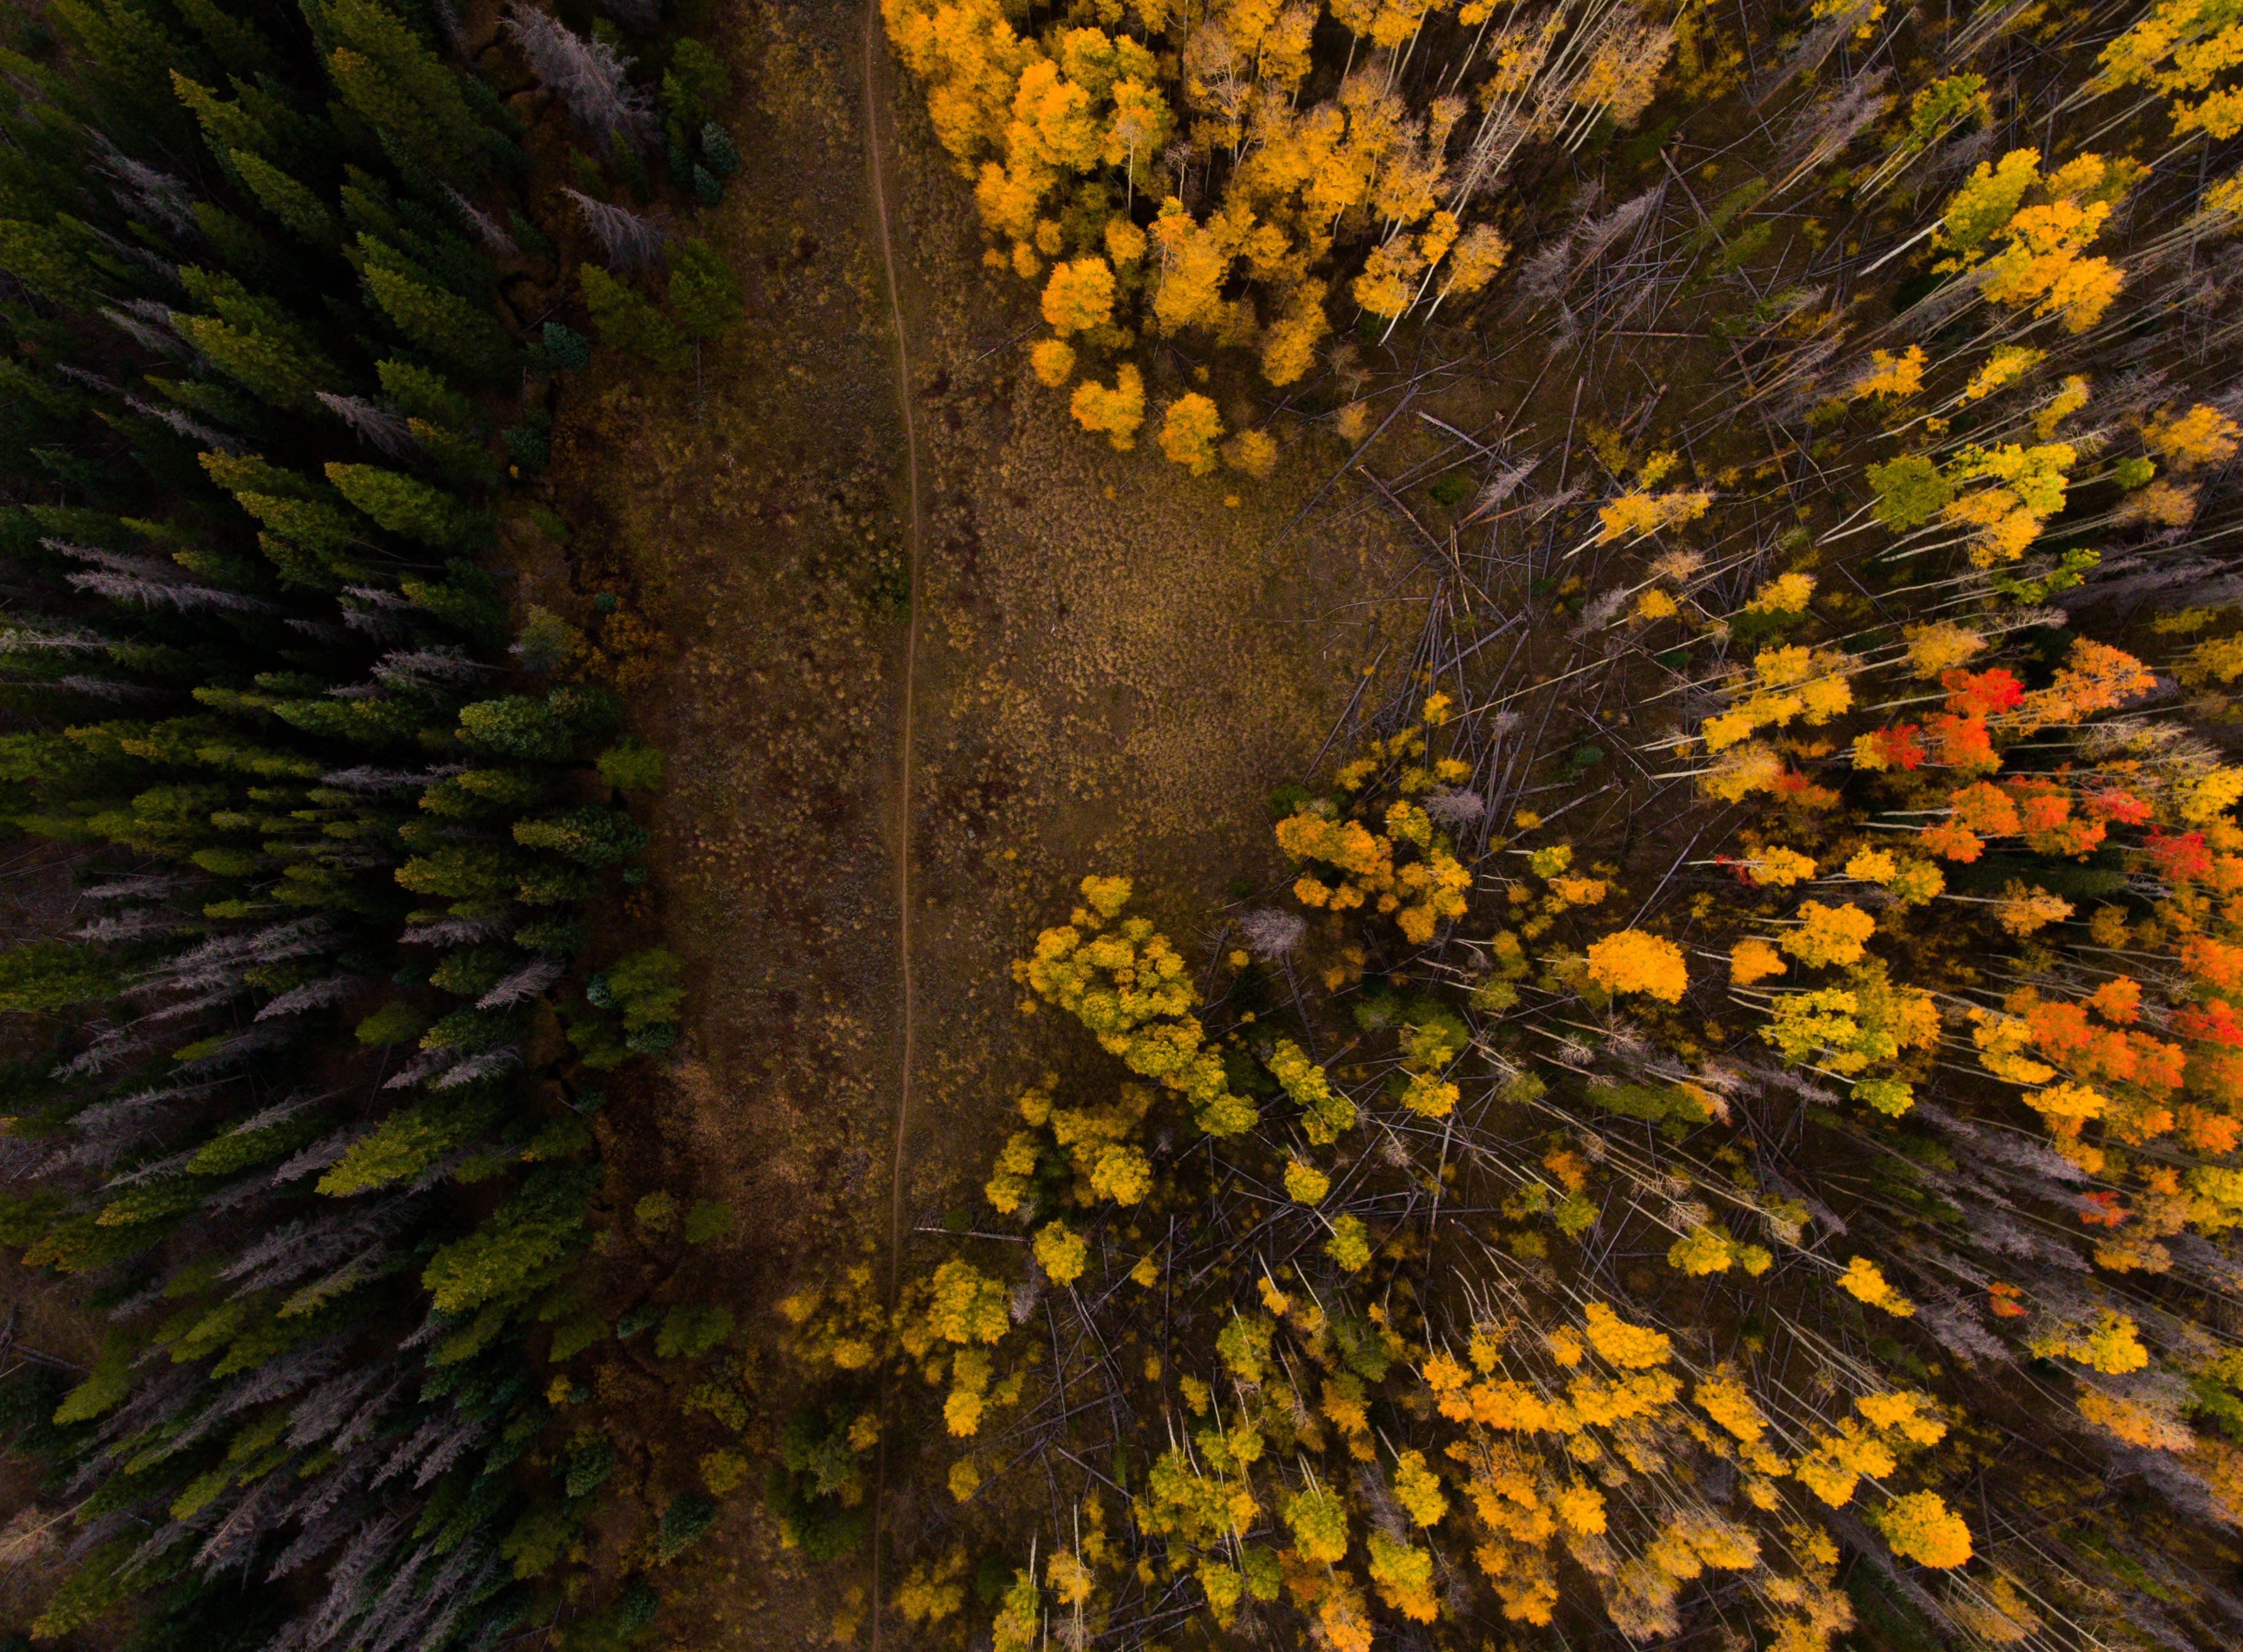
tree, nature, forest, branch, plant, sunlight, texture, leaf, fall, flower, trunk, green, autumn, botany, yellow, flora, season, bike path, deciduous, woodland, woody plant, land plant